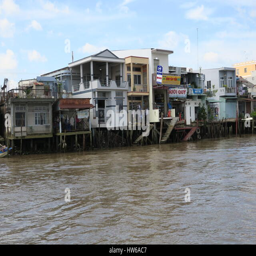
a shanty town at riverside .